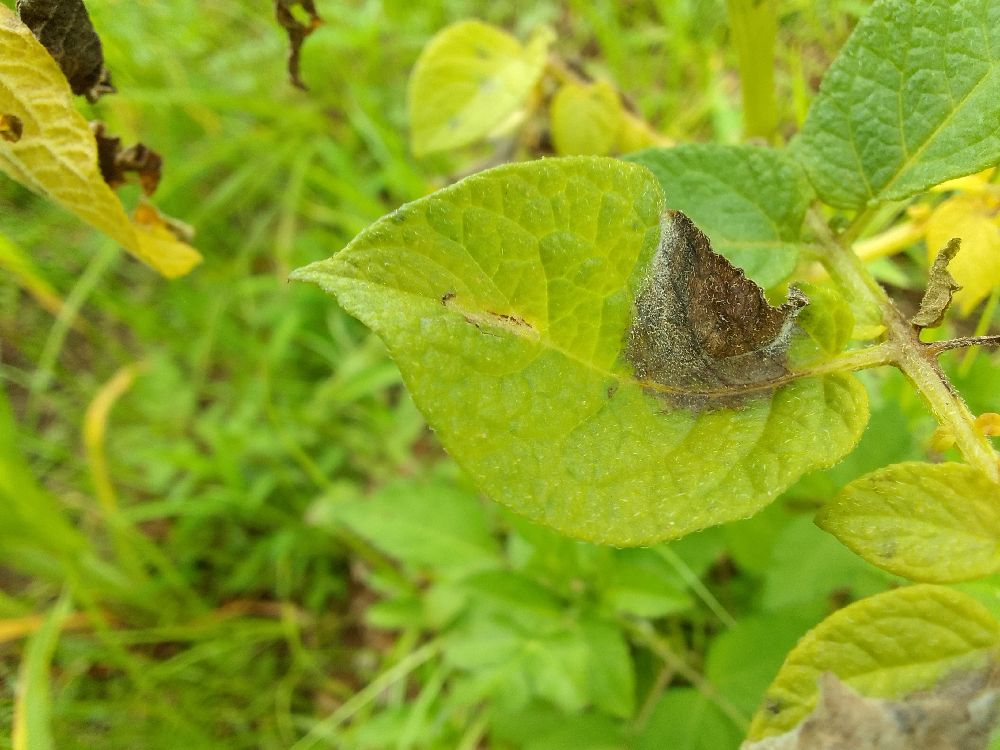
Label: Late blight